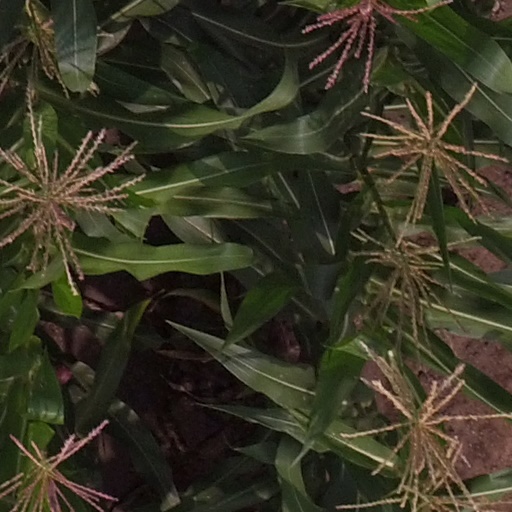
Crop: maize; corn